Taipingjiao Park station

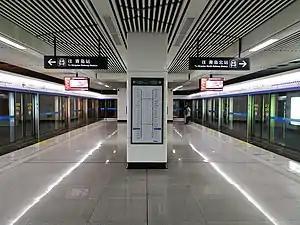

Taipingjiao Park is a station on Line 3 of the Qingdao Metro. It opened on 18 December 2016.